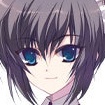
Portrait style: Anime Portrait